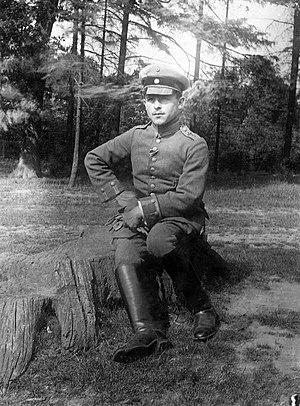
Le Vizefeldwebel Fritz Beckhardt, né le 27 mars 1889 à Wallertheim et mort le 13 janvier 1962 à Wiesbaden, était un pilote de chasse allemand de la Première Guerre mondiale. As de l'aviation avec 17 victoires aériennes, il a été expurgé de l'histoire de la Luftstreitkräfte par les nazis car il était juif. Son courage démentait leurs théories raciales selon lesquelles les Juifs sont intrinsèquement des lâches. Curieusement, l'emblème personnel de Fritz Beckhardt était une swatiska, à l'époque symbole mystique porte-bonheur, bien avant la fondation du parti nazi qui l'adoptera comme emblème politique.